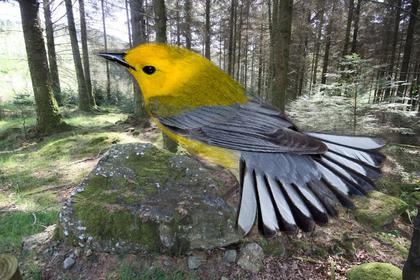
Bird species: Prothonotary_Warbler
Bird type: landbird
Background: land